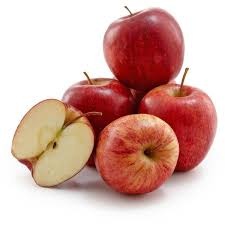
Label: apple